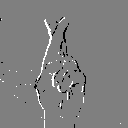
ASL letter: r